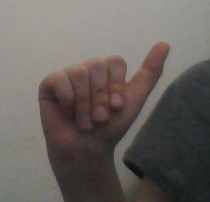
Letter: dhad